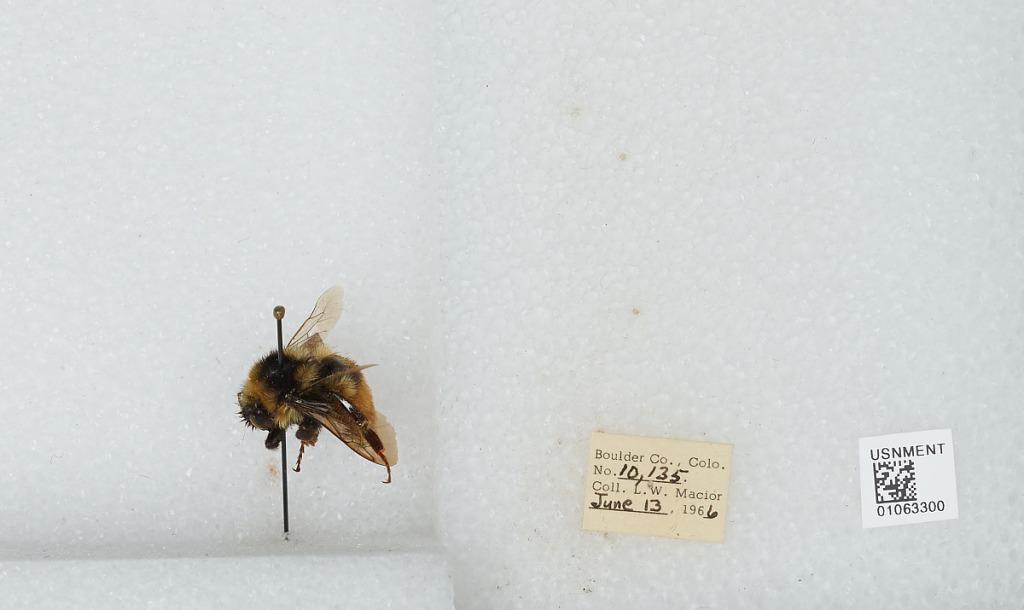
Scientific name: Bombus (Pyrobombus) bifarius Cresson
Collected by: L. Macior
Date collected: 1966-6-13
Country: United States
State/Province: Colorado
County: Boulder
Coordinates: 40.09, -105.36